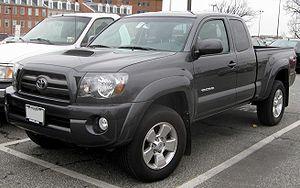
La Toyota Tacoma est une camionnette compacte dans sa première mouture, puis intermédiaire. Fabriquée aux États-Unis et au Mexique par le constructeur automobile japonais Toyota, le Tacoma est vendu aux États-Unis, au Canada, au Mexique, au Panama, en Bolivie, aux Bermudes et en Nouvelle-Calédonie. Son nom rappelle le nom en salish du mont Rainier.